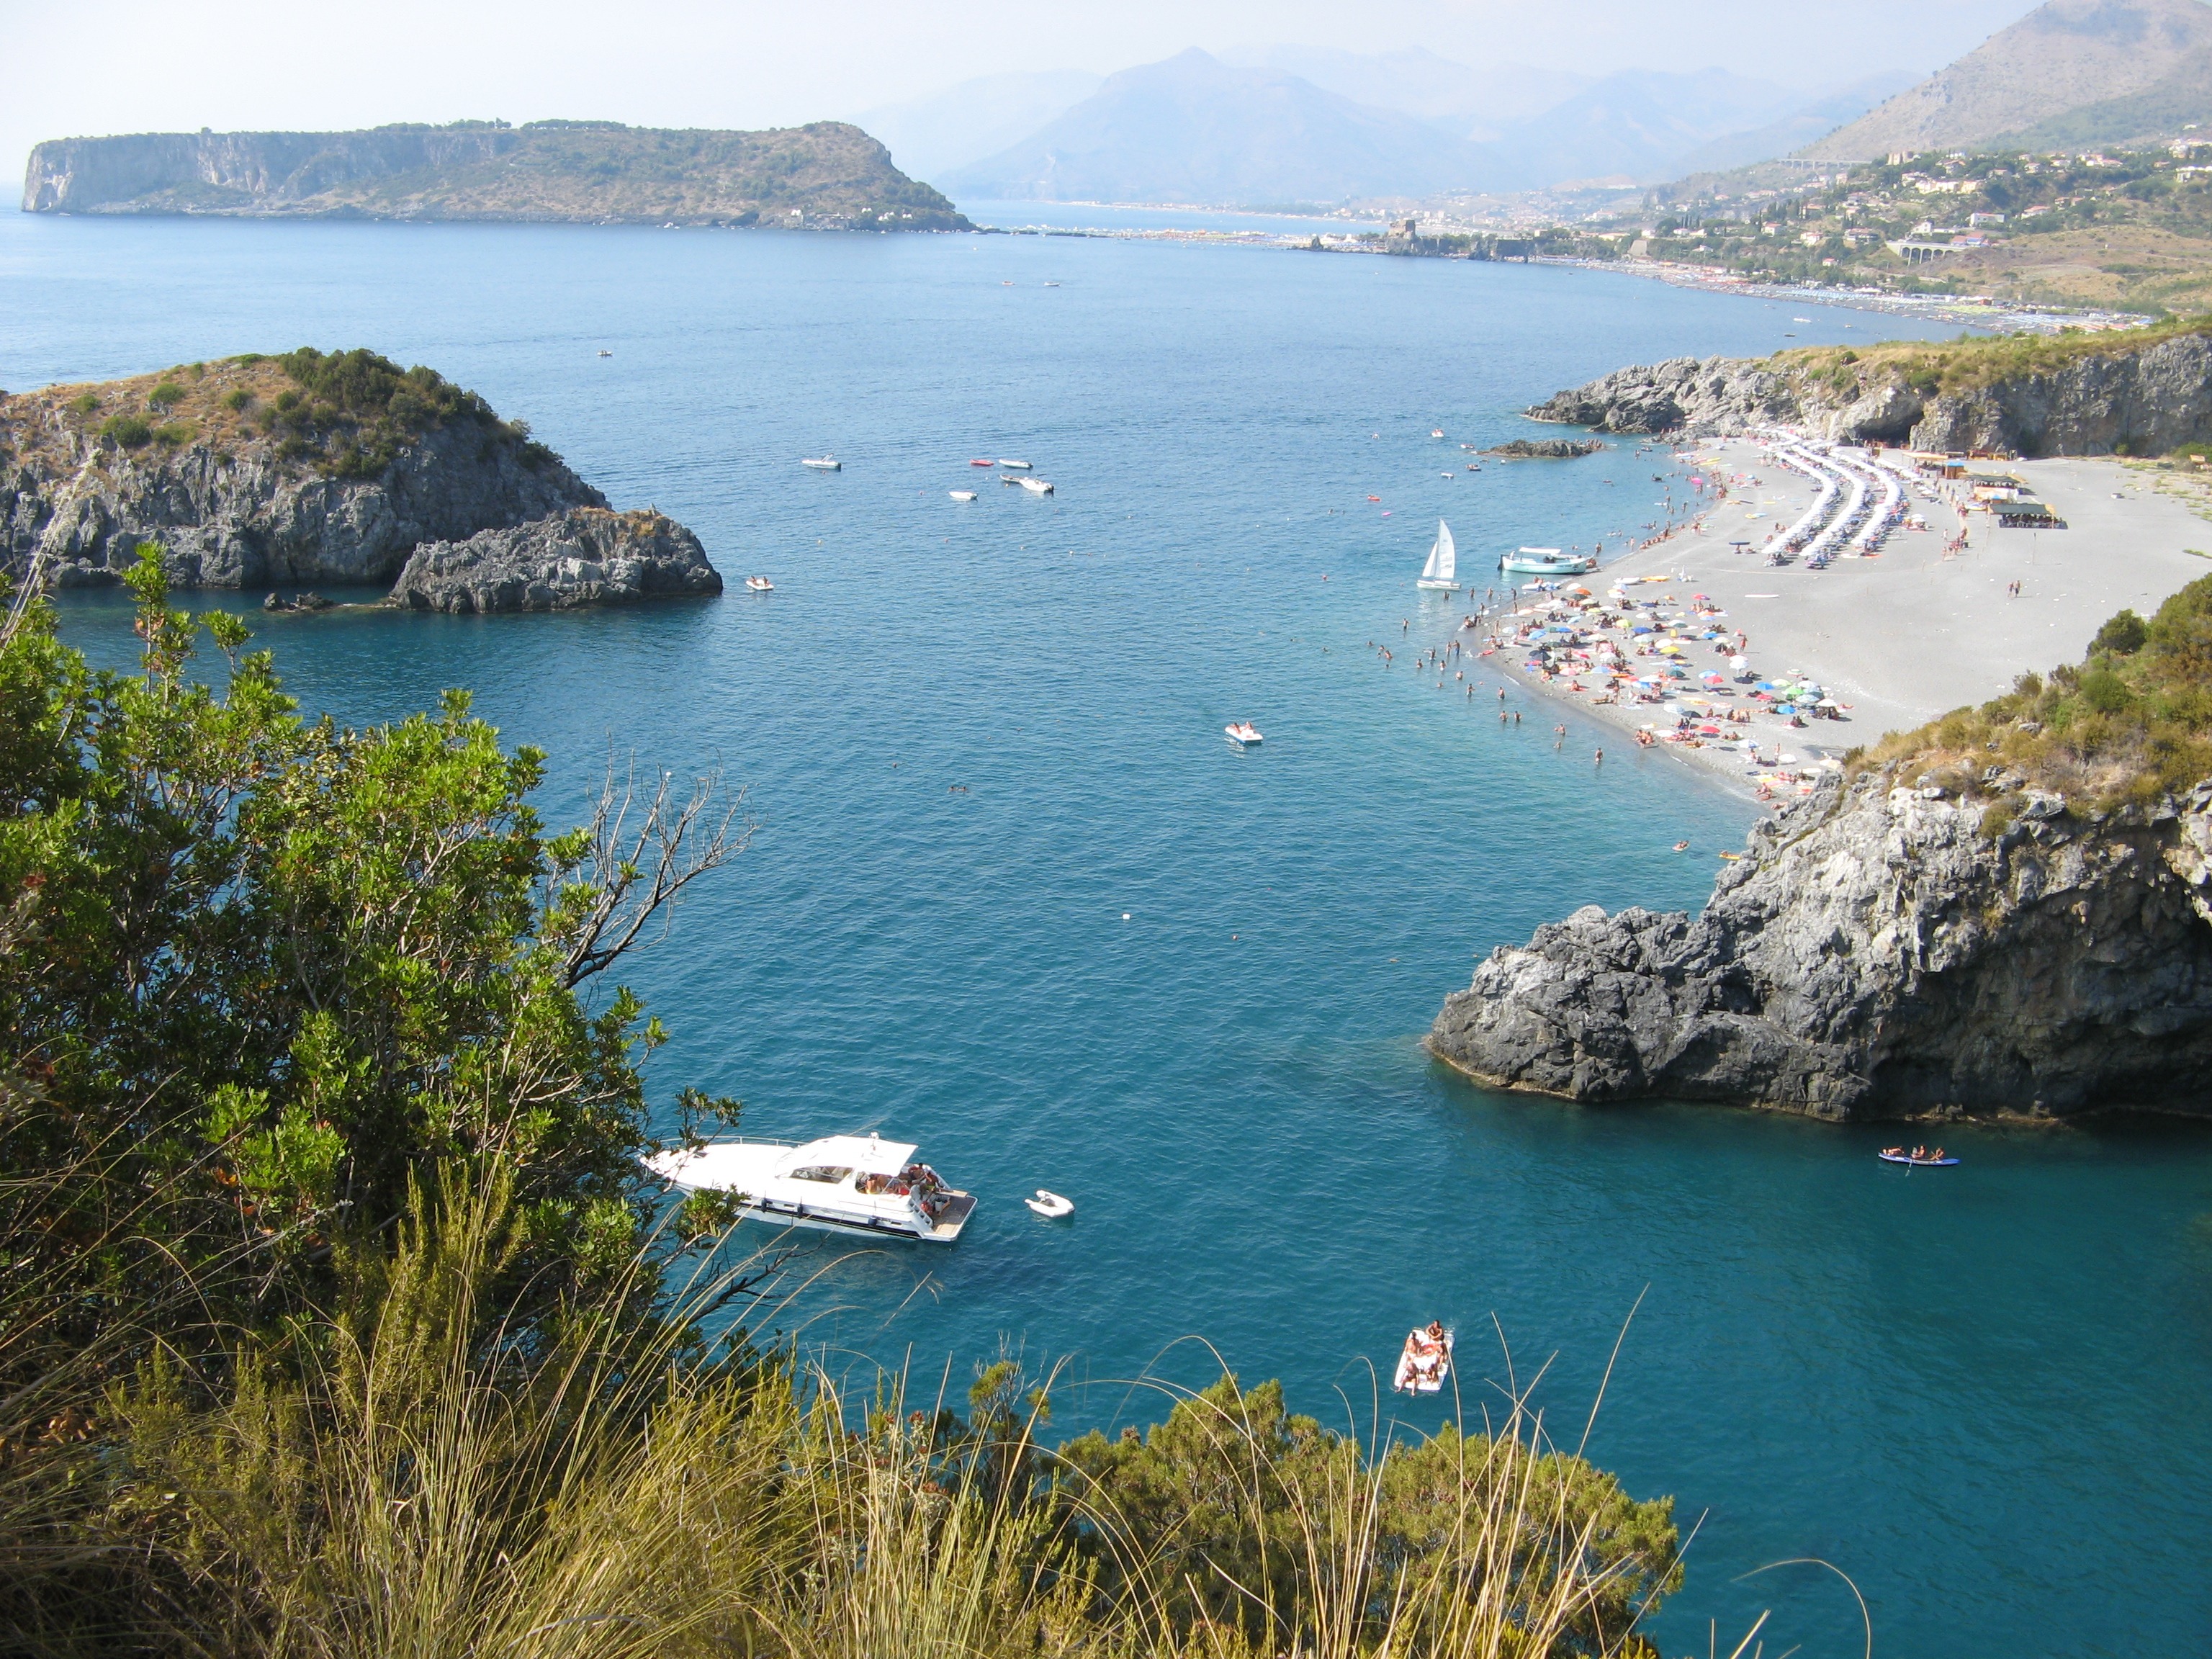
beach, landscape, sea, coast, water, ocean, sun, shore, summer, vacation, cliff, cove, inlet, bay, fjord, reservoir, terrain, body of water, calabria, trees, rocks, boats, cape, islet, san nicola arcella, landform, geographical feature, dino island